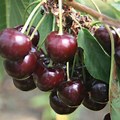
Label: others